2003 NBA All-Star Game

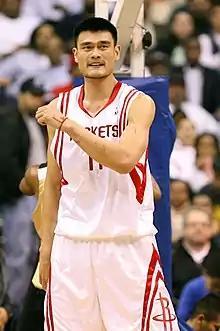
Yao Ming, from China, became the first rookie in eight years to be selected by fans as an All-Star starter.

The rosters for the All-Star Game were chosen in two ways. The starters were chosen via a fan ballot. Two guards, two forwards and one center who received the highest vote were named the All-Star starters. This was also the first time that the league offered All-Star ballots in three languages — English, Spanish and Chinese — for fan voting of the starters. The reserves were chosen by votes among the NBA head coaches in their respective conferences. The coaches were not permitted to vote for their own players. The reserves consist of two guards, two forwards, one center and two players regardless of position. If a player is unable to participate due to injury, the commissioner will select a replacement.